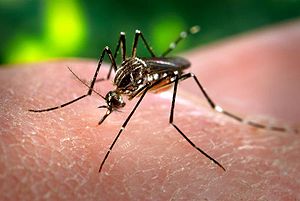
Zikafeber
Aedes aegypti er en vektor for overførsel af zikavirus.
Zikafeber er en zoonose, der skylder Zikavirus overført til mennesker af Aedes-myg. Hos mennesker forårsager Zikavirus normalt kun en mild sygdom, og som siden 1950'erne tidvis er forekommet inden for et smalt bælte langs ækvator fra Afrika til Asien. I 2014 spredte virusen sig over Stillehavet til Fransk Polynesien og videre til Påskeøen, og i løbet af 2015 nåede den også til Sydamerika, Centralamerika og Caribien. Udbruddet klassificeredes som en pandemi.